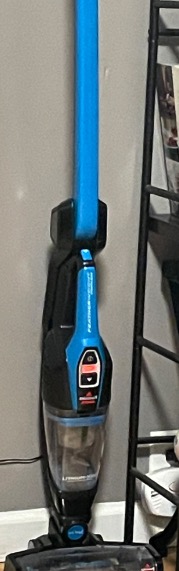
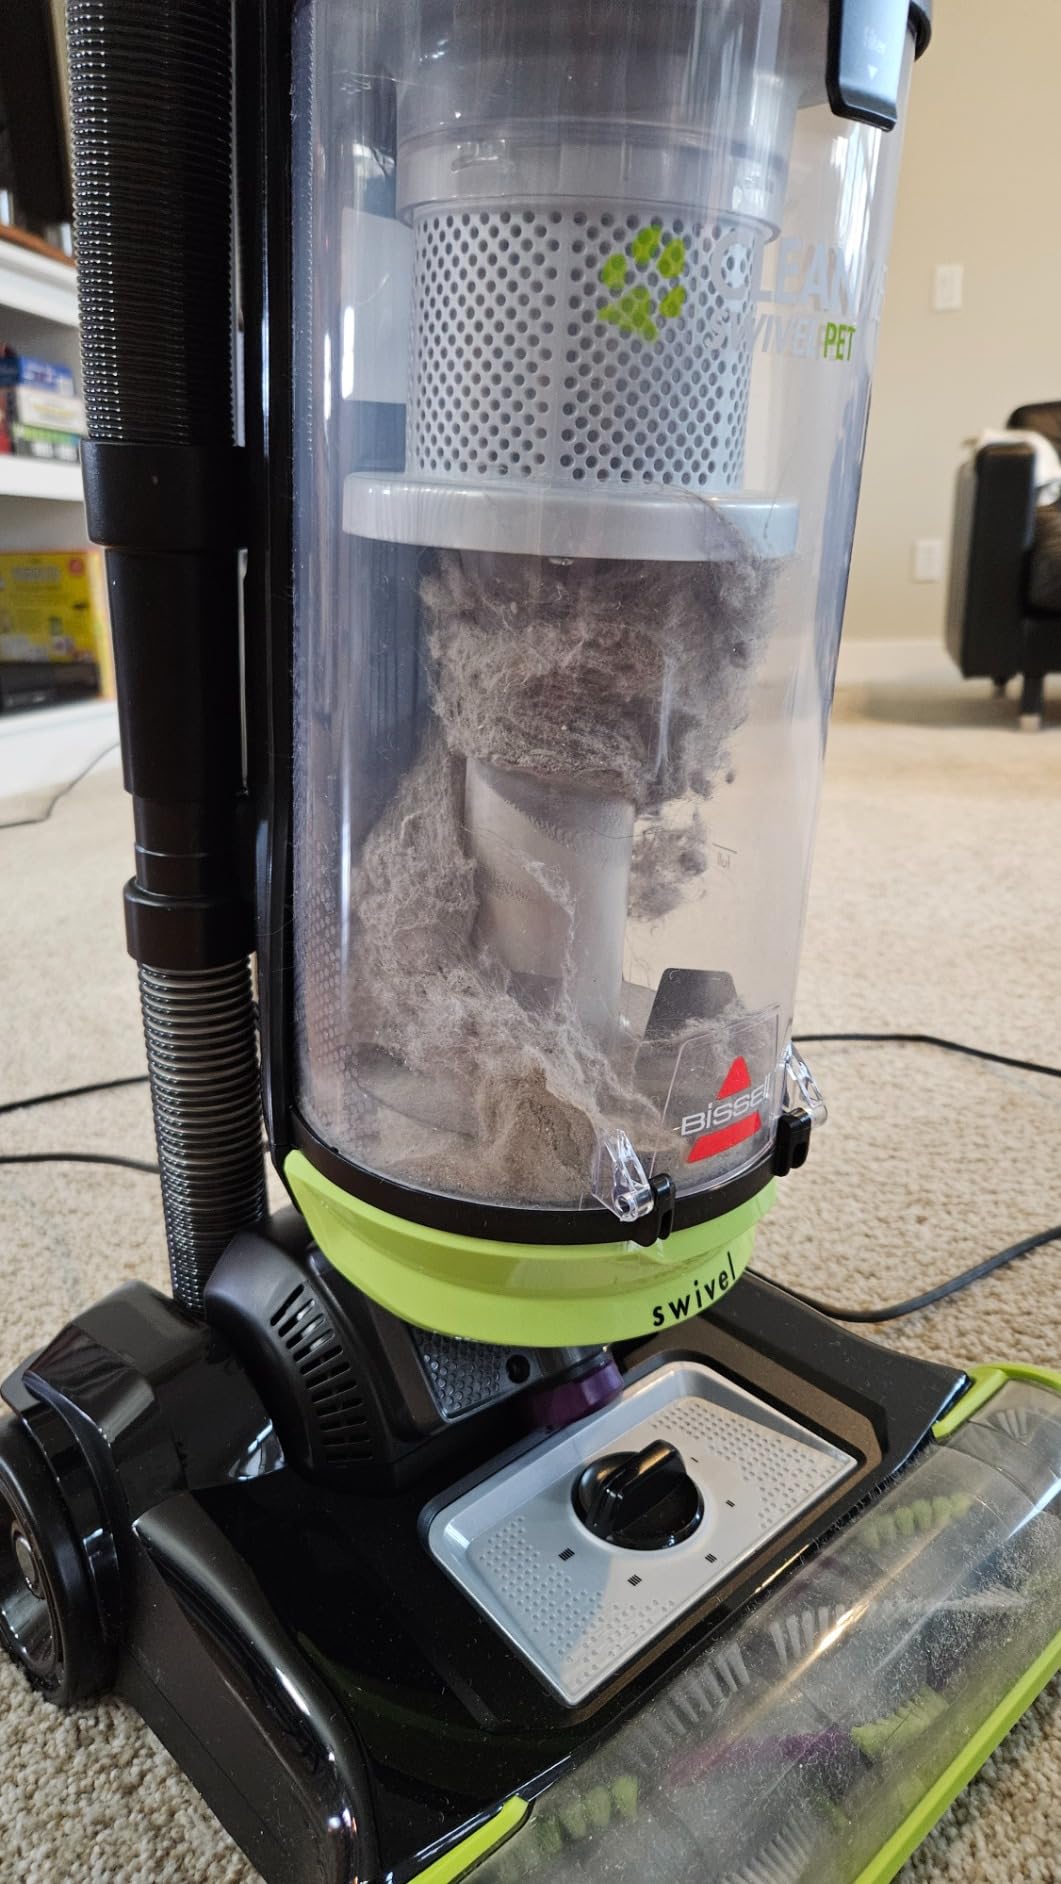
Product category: items_vacuum
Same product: no